Forum am Wall

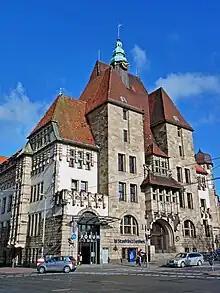
Forum am Wall

The Forum am Wall building in Bremen, Germany, dates from 1908 when it was constructed in the Neo-Renaissance style as the municipal police headquarters (Polizeihaus). While the building still houses a small police station, it is now home to the city's central library. In addition to a restaurant and some small cafés, the building is also a venue for concerts and exhibitions.